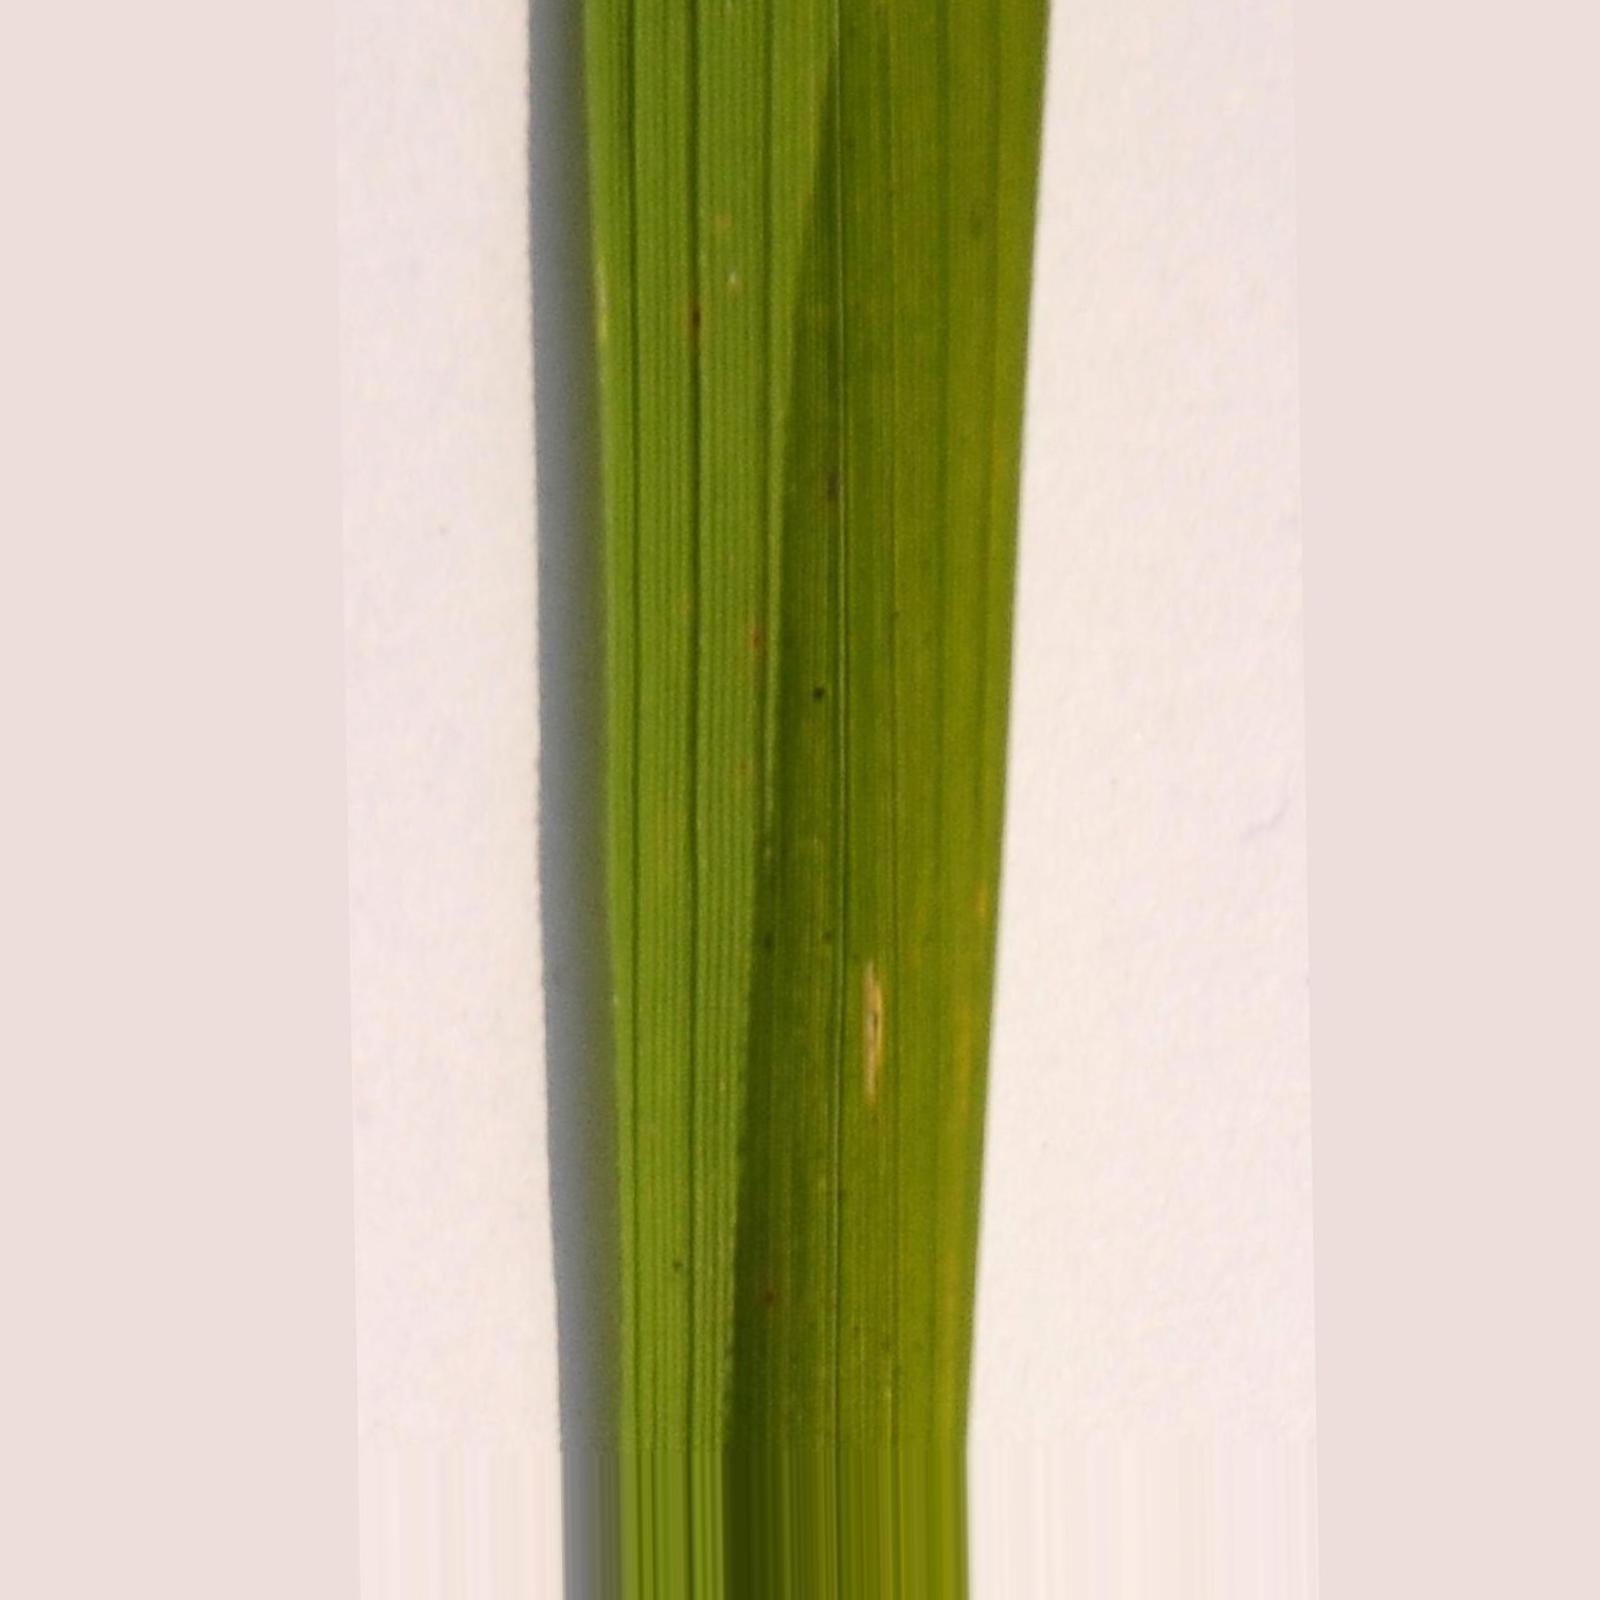
Nhãn: Bệnh Bạc lá (Bacterial leaf blight)